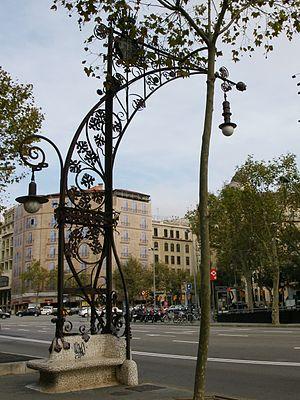
Les bancs-fanals sont du mobilier urbain de style moderniste, maçonnés et disposés le long du Passeig de Gràcia à Barcelone.
Un réverbère ou lampadaire extérieur est un dispositif d'éclairage public placé en périphérie des voies de circulation publiques et qui s'allume le soir.